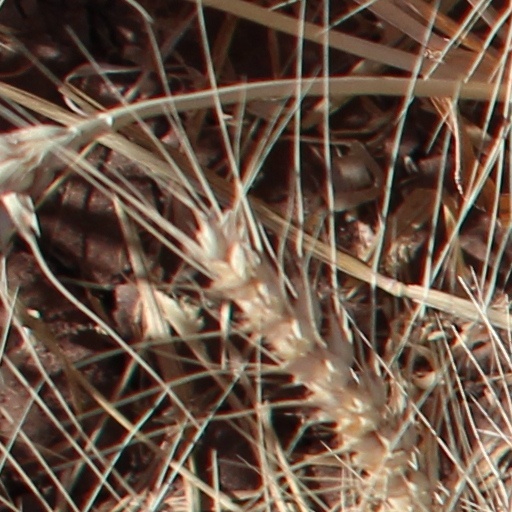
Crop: wheat